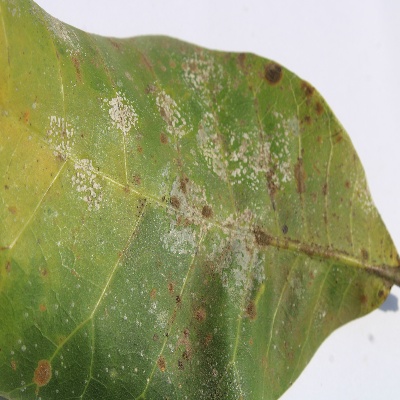
Crop: Cashew
Condition: red rust